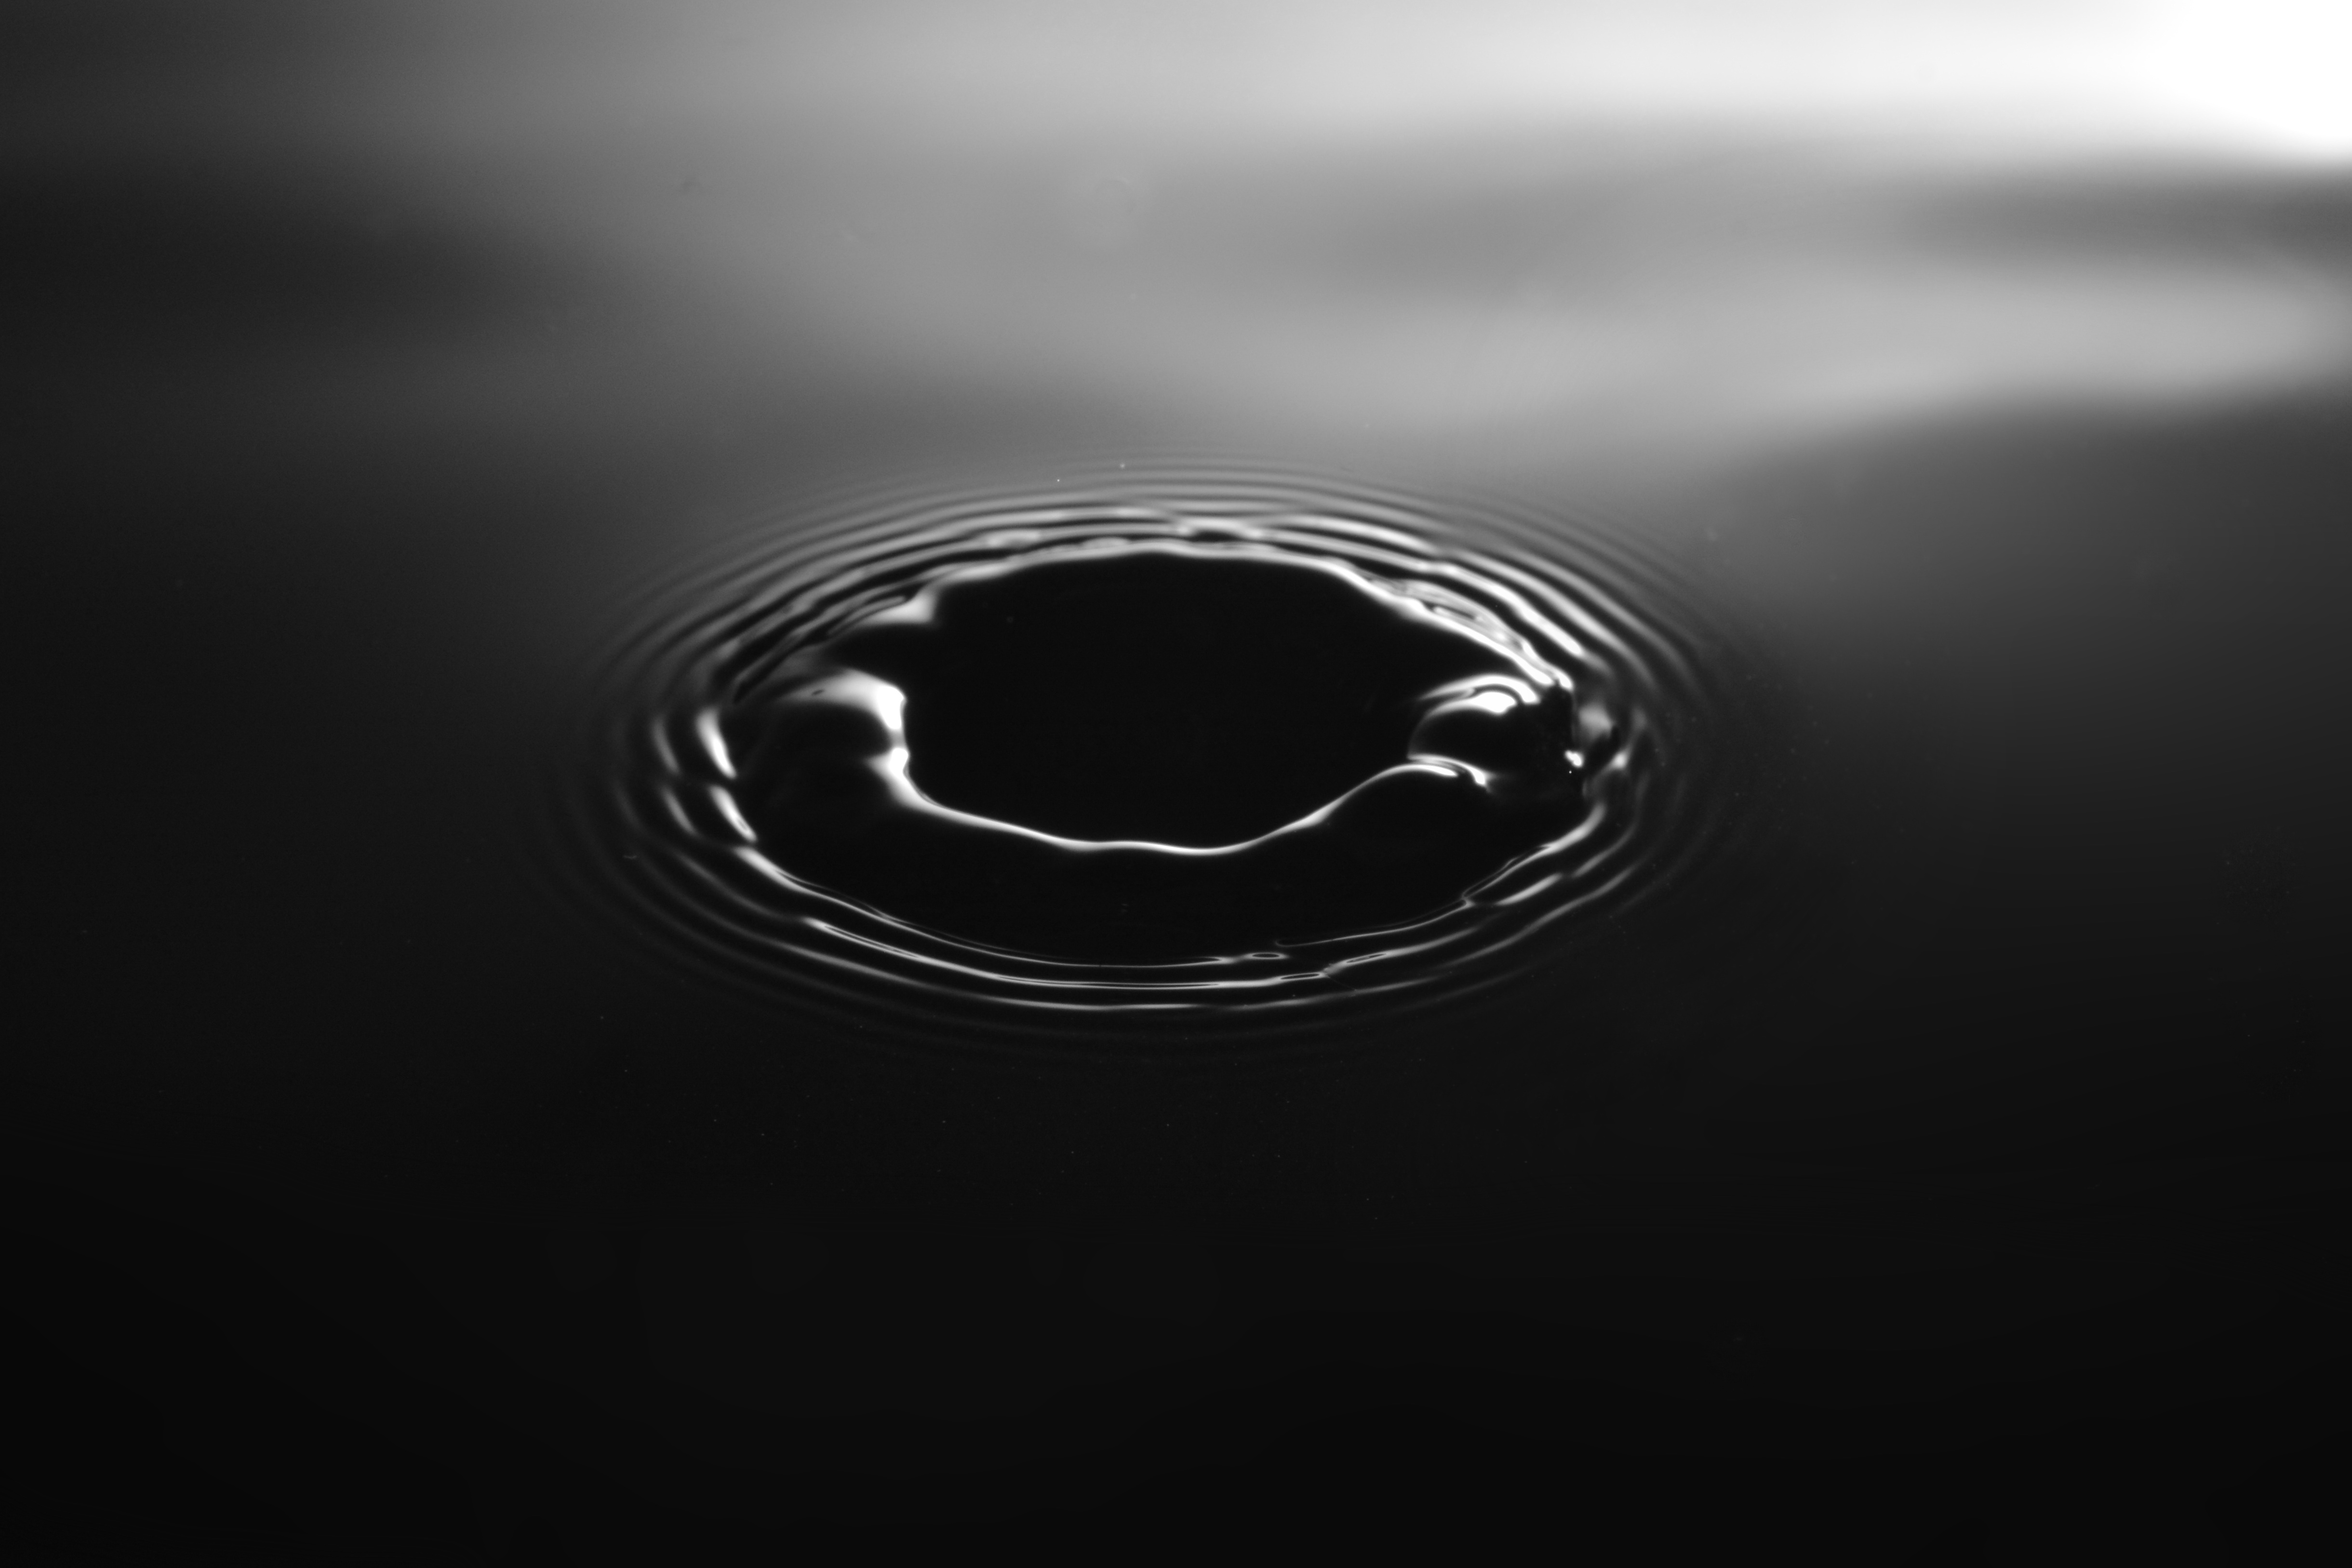
water, drop, black and white, water drop, wave, black, monochrome, circle, close up, brand, font, logo, ripples, monochrome photography, computer wallpaper